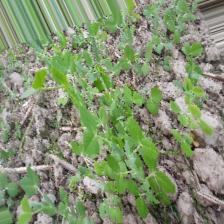
Label: Normal